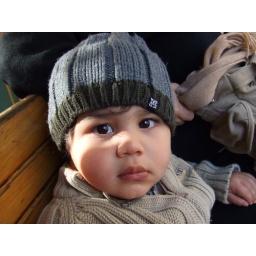
Lovely boy I met in cabel car 1